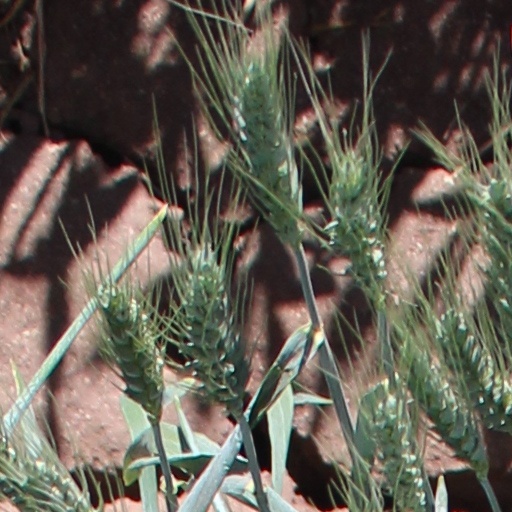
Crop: wheat